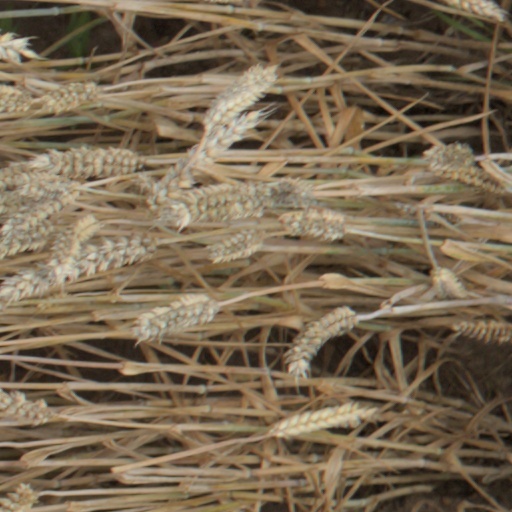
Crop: wheat